Ponte de Lima

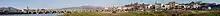
Ponte de Lima

In the 16th century, King Manuel I ordered improvements to the town’s infrastructure, including paving the bridge, adding merlons, and establishing the town jail in one of the defensive towers. This period also saw the founding of the Misericórdia of Ponte de Lima, which provided social assistance, operating a hospital in the town square and managing the former leprosy hospital outside the walls, now the site of the Church of Nossa Senhora da Guia.